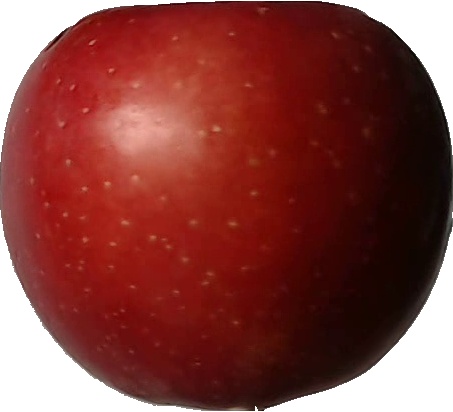
Label: apple_braeburn_1